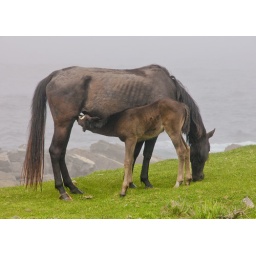
Two horses spotted out in the community pasture near Cape Bonavista.